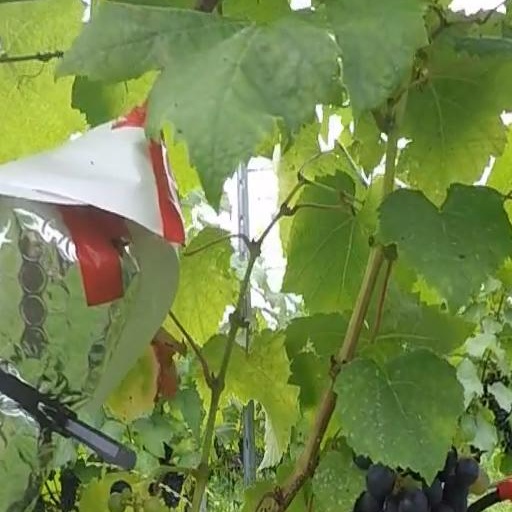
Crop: grape